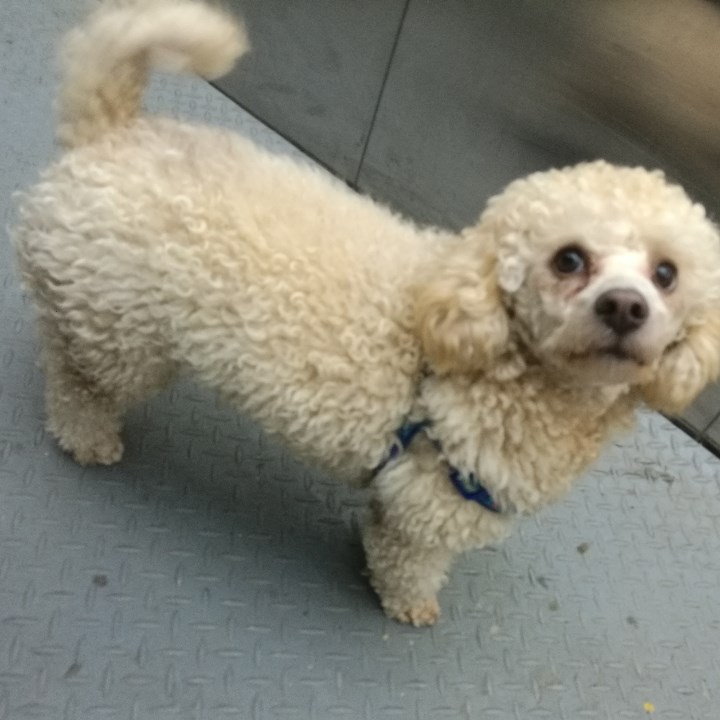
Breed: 7449-n000128-teddy